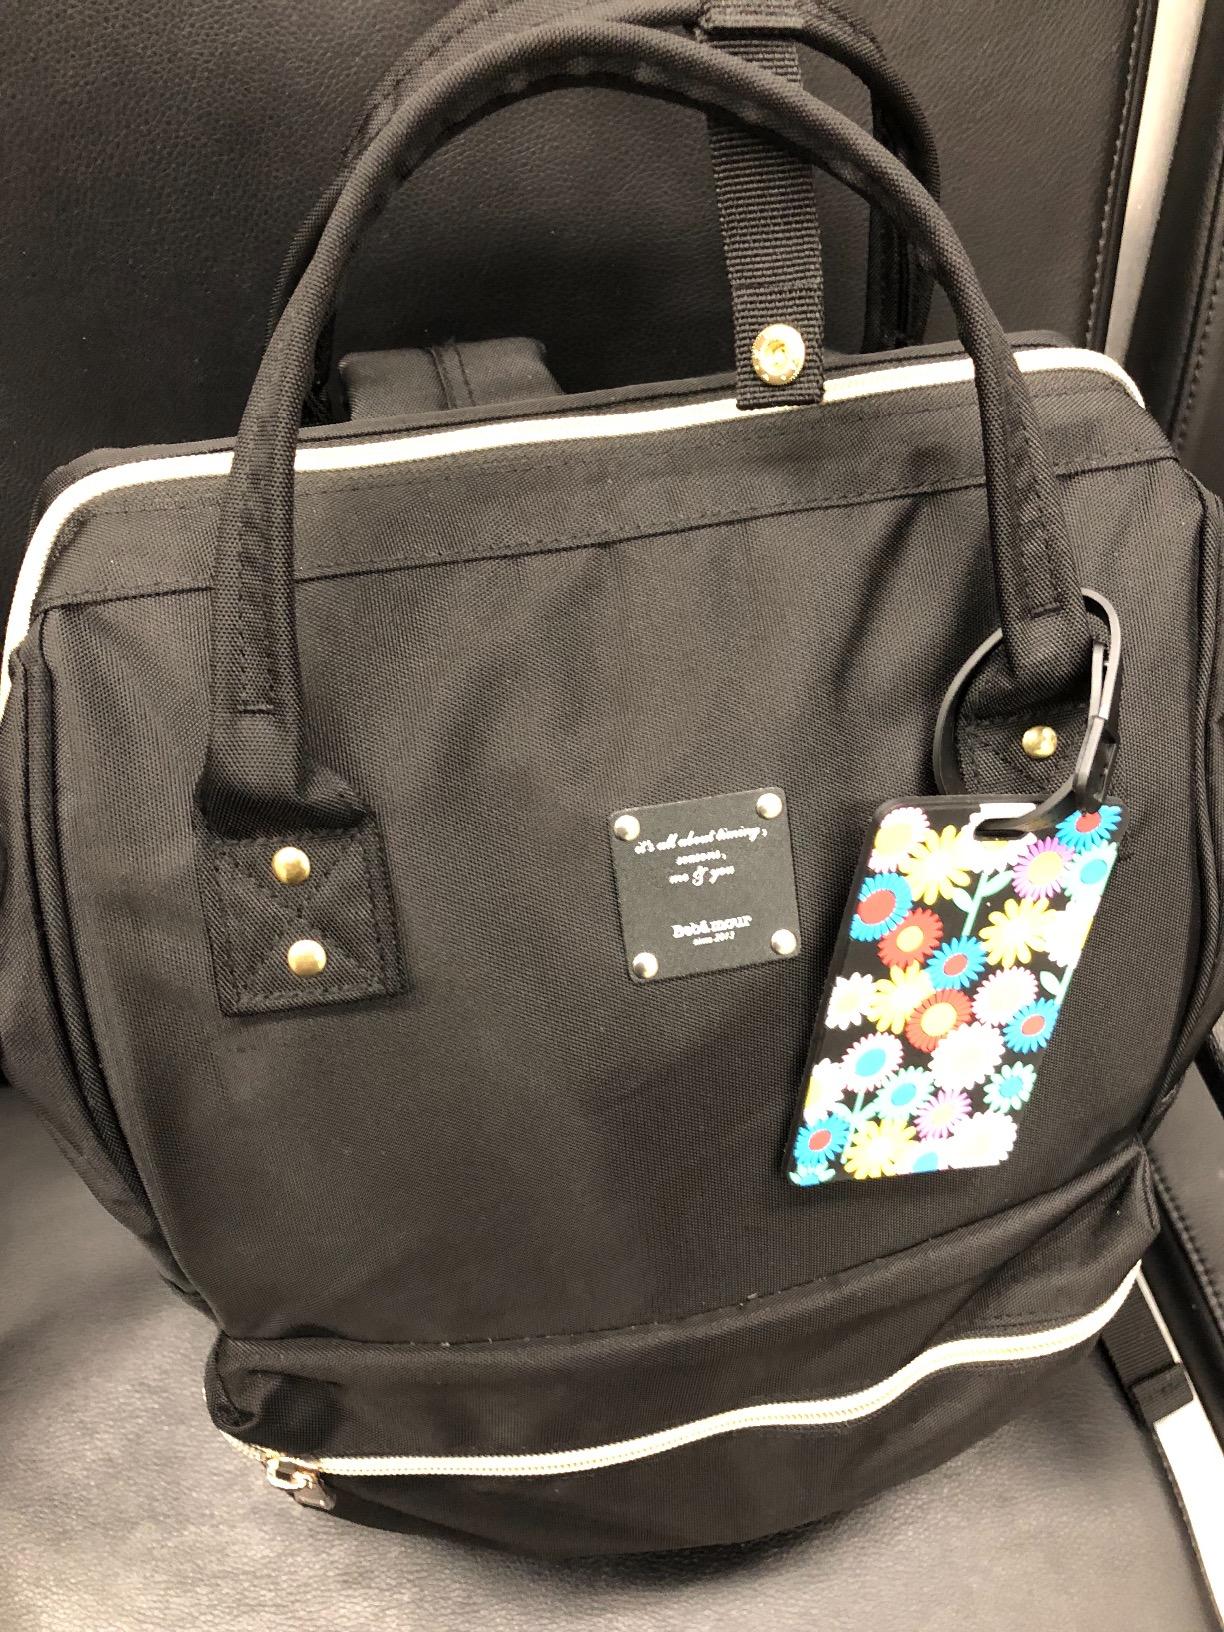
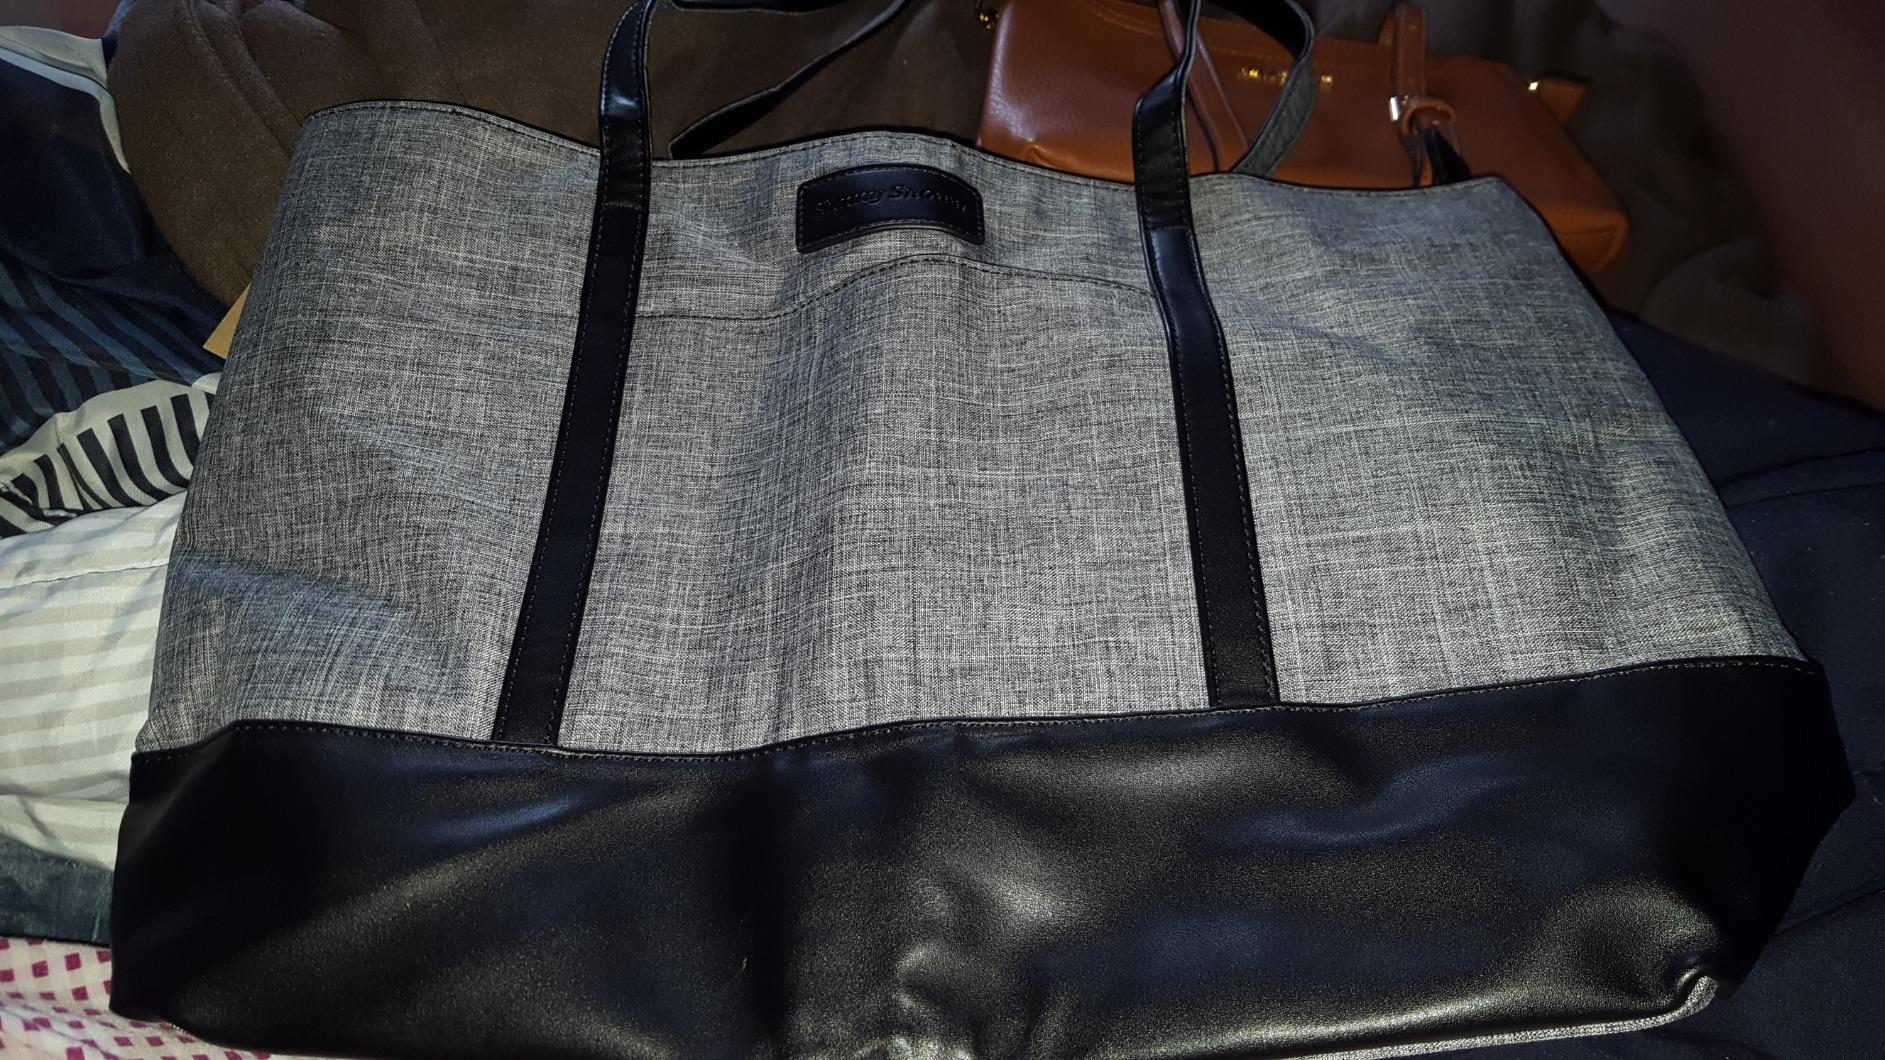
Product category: bag
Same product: no